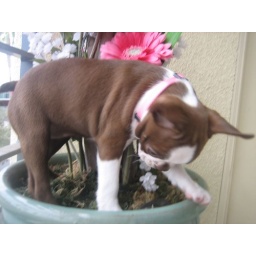
11 weeks old and still fits in the flower pot